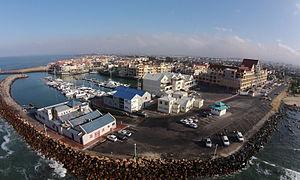
Gordons Bay est une ville portuaire d'Afrique du Sud située dans la province du Cap-Occidental. Elle est rattachée à la métropole du Cap.